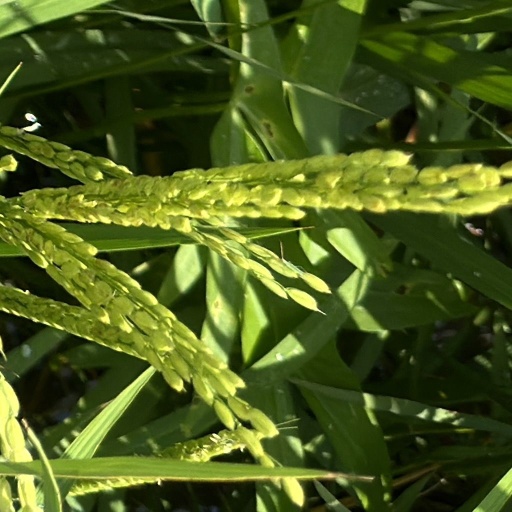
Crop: rice